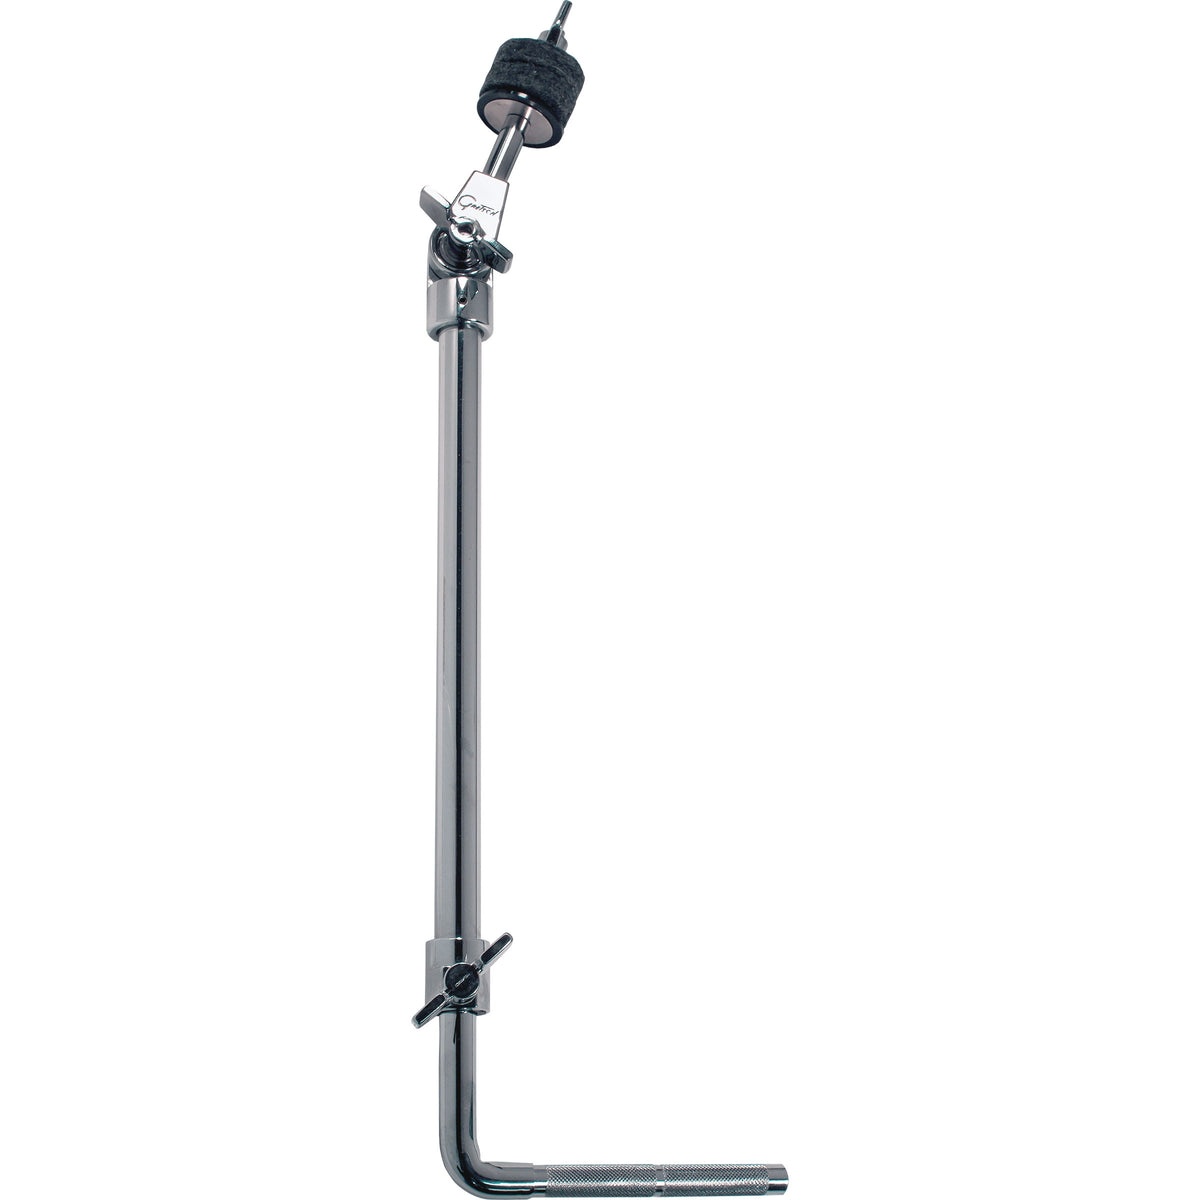
Gretsch Bass Drum Mounted Cymbal Arm
This Gretsch VBDCH vintage bass drum cymbal holders retain their classic vintage appeal, while incorporating contemporary design functionality. The tilter piece is low mass, sleek and includes an embedded Gretsch logo. The cymbal arm is height adjustable and include an adjustable tilter and M8 wing nut spindle with smooth upper threading section to prevent accidental wing nut spin off. Die-cast wing nuts/screws and height adjustment clamp with molded internal sleeve are strong and smooth and hold form with even the heaviest players. The 12.7mm (1/2") knurled L-arm fits perfectly into the Gretsch 9020, 9025 and 4825 brackets (not included.) Cymbal arm vertical length is 18" L-arm vertical length is 8" Horizontal length is 4.5"
Brand: Gretsch
Category: Arts & Entertainment > Hobbies & Creative Arts > Musical Instrument & Orchestra Accessories > Percussion Accessories > Drum Kit Hardware > Drum Kit Mounting Hardware > Cymbal Arms